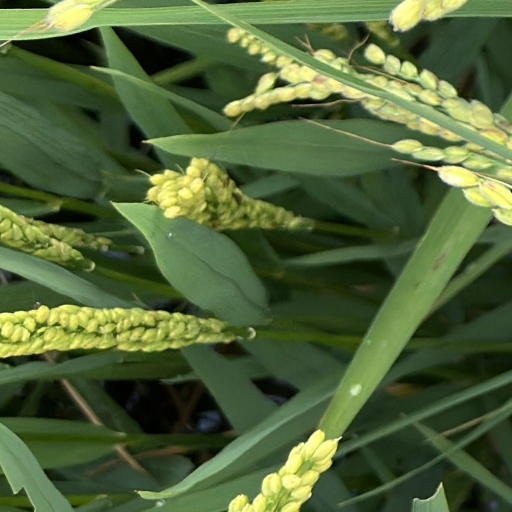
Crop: rice